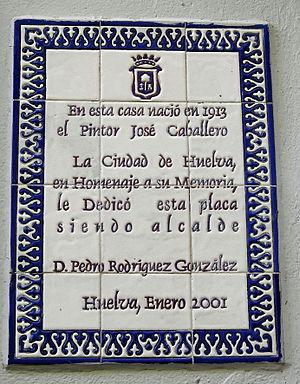
José Caballero, né à Huelva le 11 juin 1915 et mort à Madrid le 26 mai 1991, est un peintre espagnol.